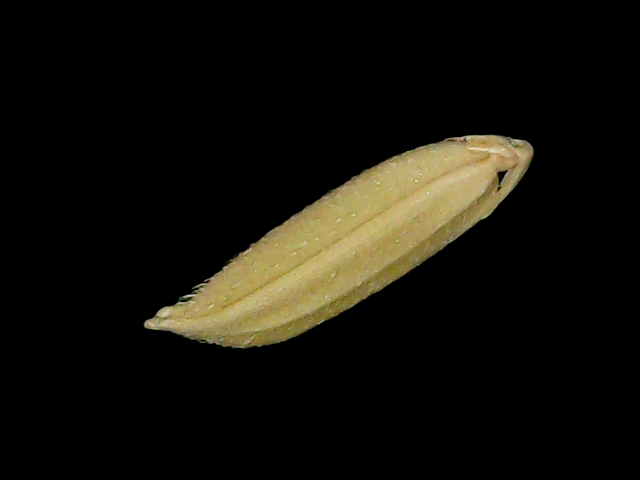
Rice variety: Bd85